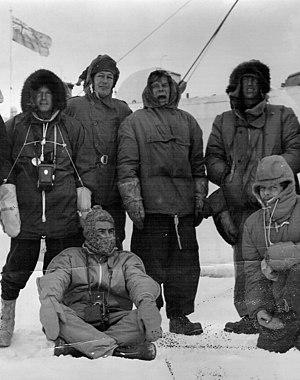
Edmund Percival « Ed » Hillary est un alpiniste, explorateur et philanthrope néo-zélandais, né le 20 juillet 1919 à Auckland où il est mort le 11 janvier 2008. Le 29 mai 1953, lors d'une expédition britannique dirigée par le général de brigade John Hunt, Edmund Hillary et le Sherpa Tensing Norgay sont les premiers hommes à gravir l'Everest. De 1985 à 1988, il exerce les fonctions de haut-commissaire de la Nouvelle-Zélande en Inde et au Bangladesh et, simultanément, d'ambassadeur au Népal.